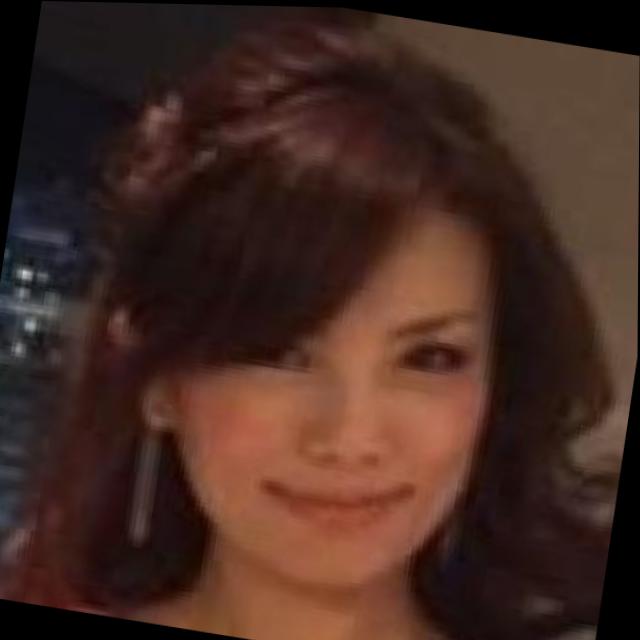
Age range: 21-44